Pianoboy

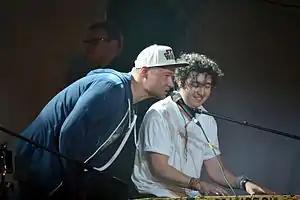
Dmitry Shurov and Andrey Khlyvnyuk from Boombox

Pianoboy is the solo project of Ukrainian musician Dmytro Shurov, former keyboardist of Okean Elzy, Esthetic Education, Zemfira. Created in 2009. Performs songs in Ukrainian, Russian and English. Dmitry's sister, Olga Shurova, a graduate of the Kyiv National Linguistic University, also takes part in the project.